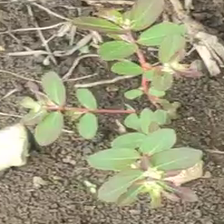
Weed species: Choti_dudhi_(Euphorbia_hirta)